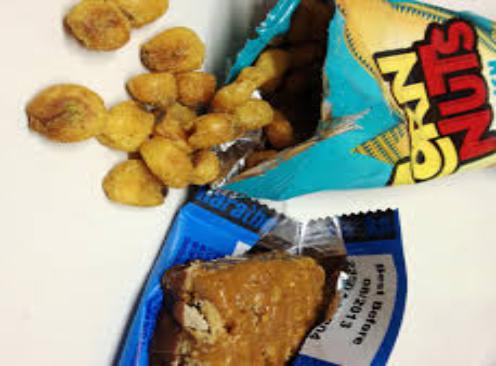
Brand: cornnuts
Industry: Food